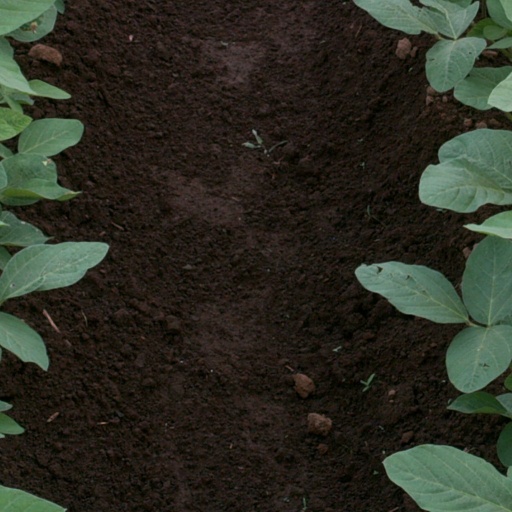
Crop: soybean